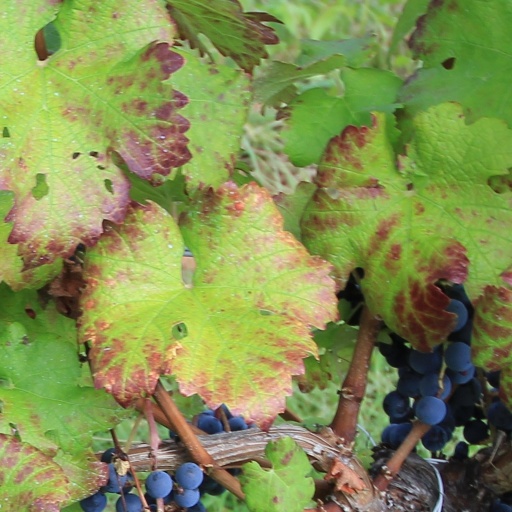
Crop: grape